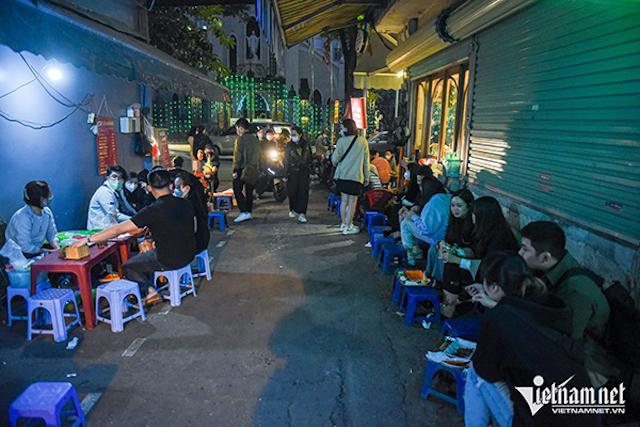
có nhiều ngưởi đang xuất hiện ở trong con ngõ này